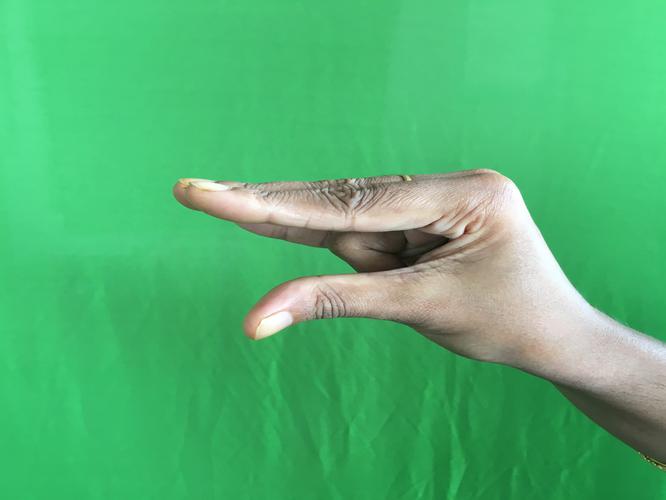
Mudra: Kangulam
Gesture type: single_hand